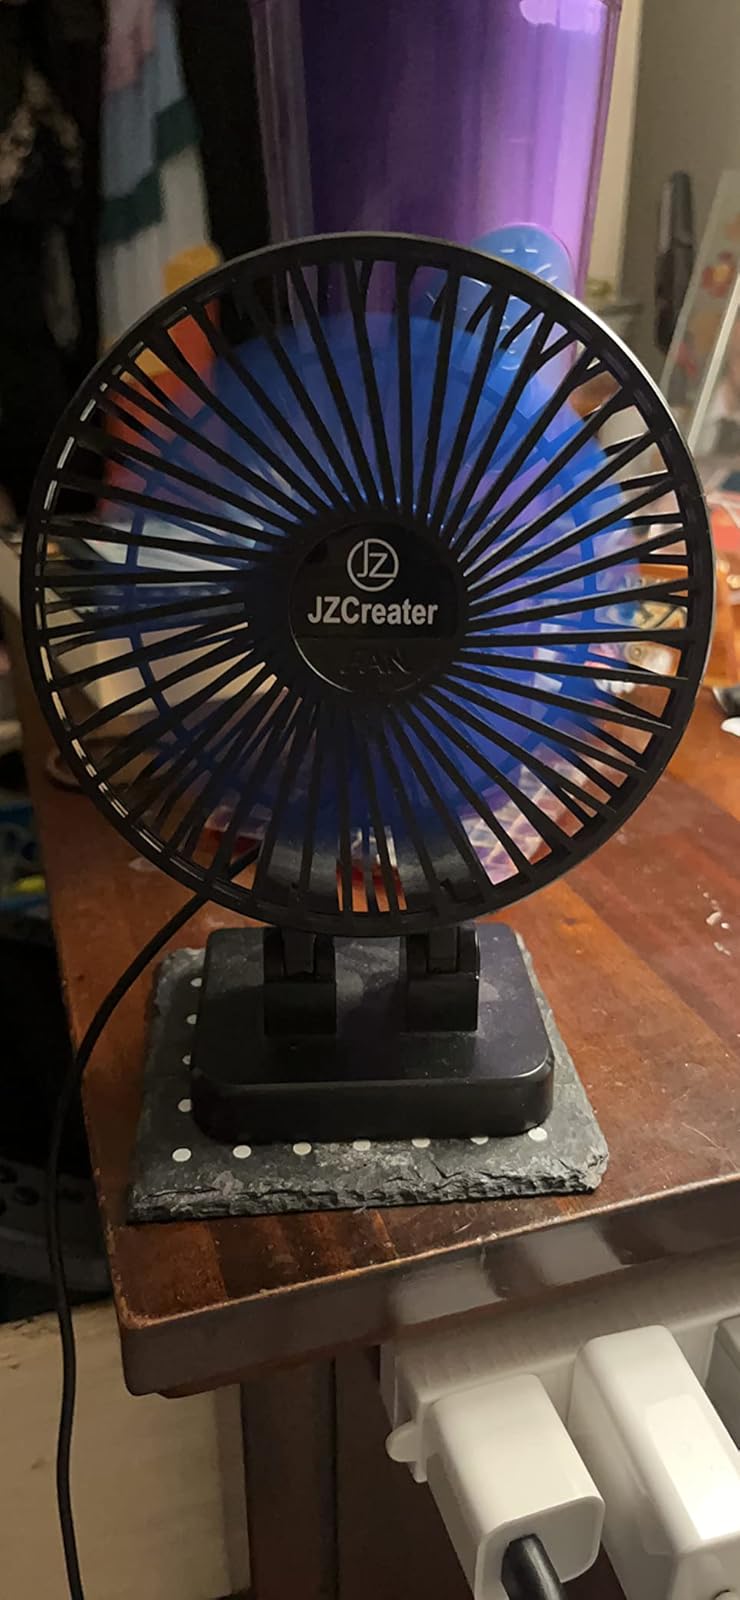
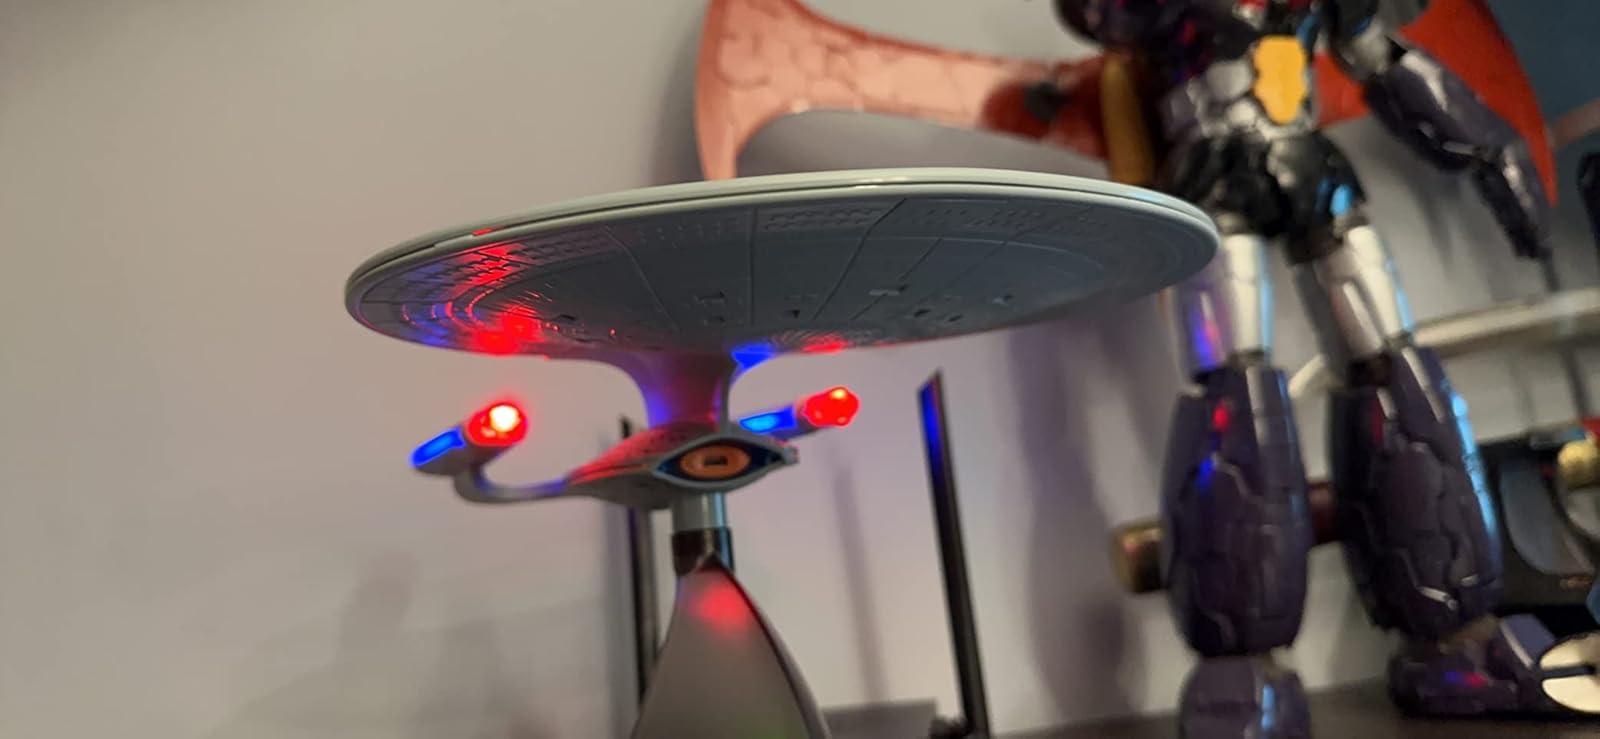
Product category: fan
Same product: no